Cornelius Cayley

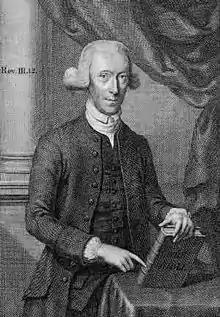
Cornelius Cayley

He was a great-grandson of Sir William Cayley, the first of the Cayley baronets. His parents were Cornelius Cayley (1692-1779), a barrister who was involved in the prosecution of Jacobites after the Jacobite rising of 1715 and became Recorder of Hull, and Elizabeth Smelt (1695-1750).